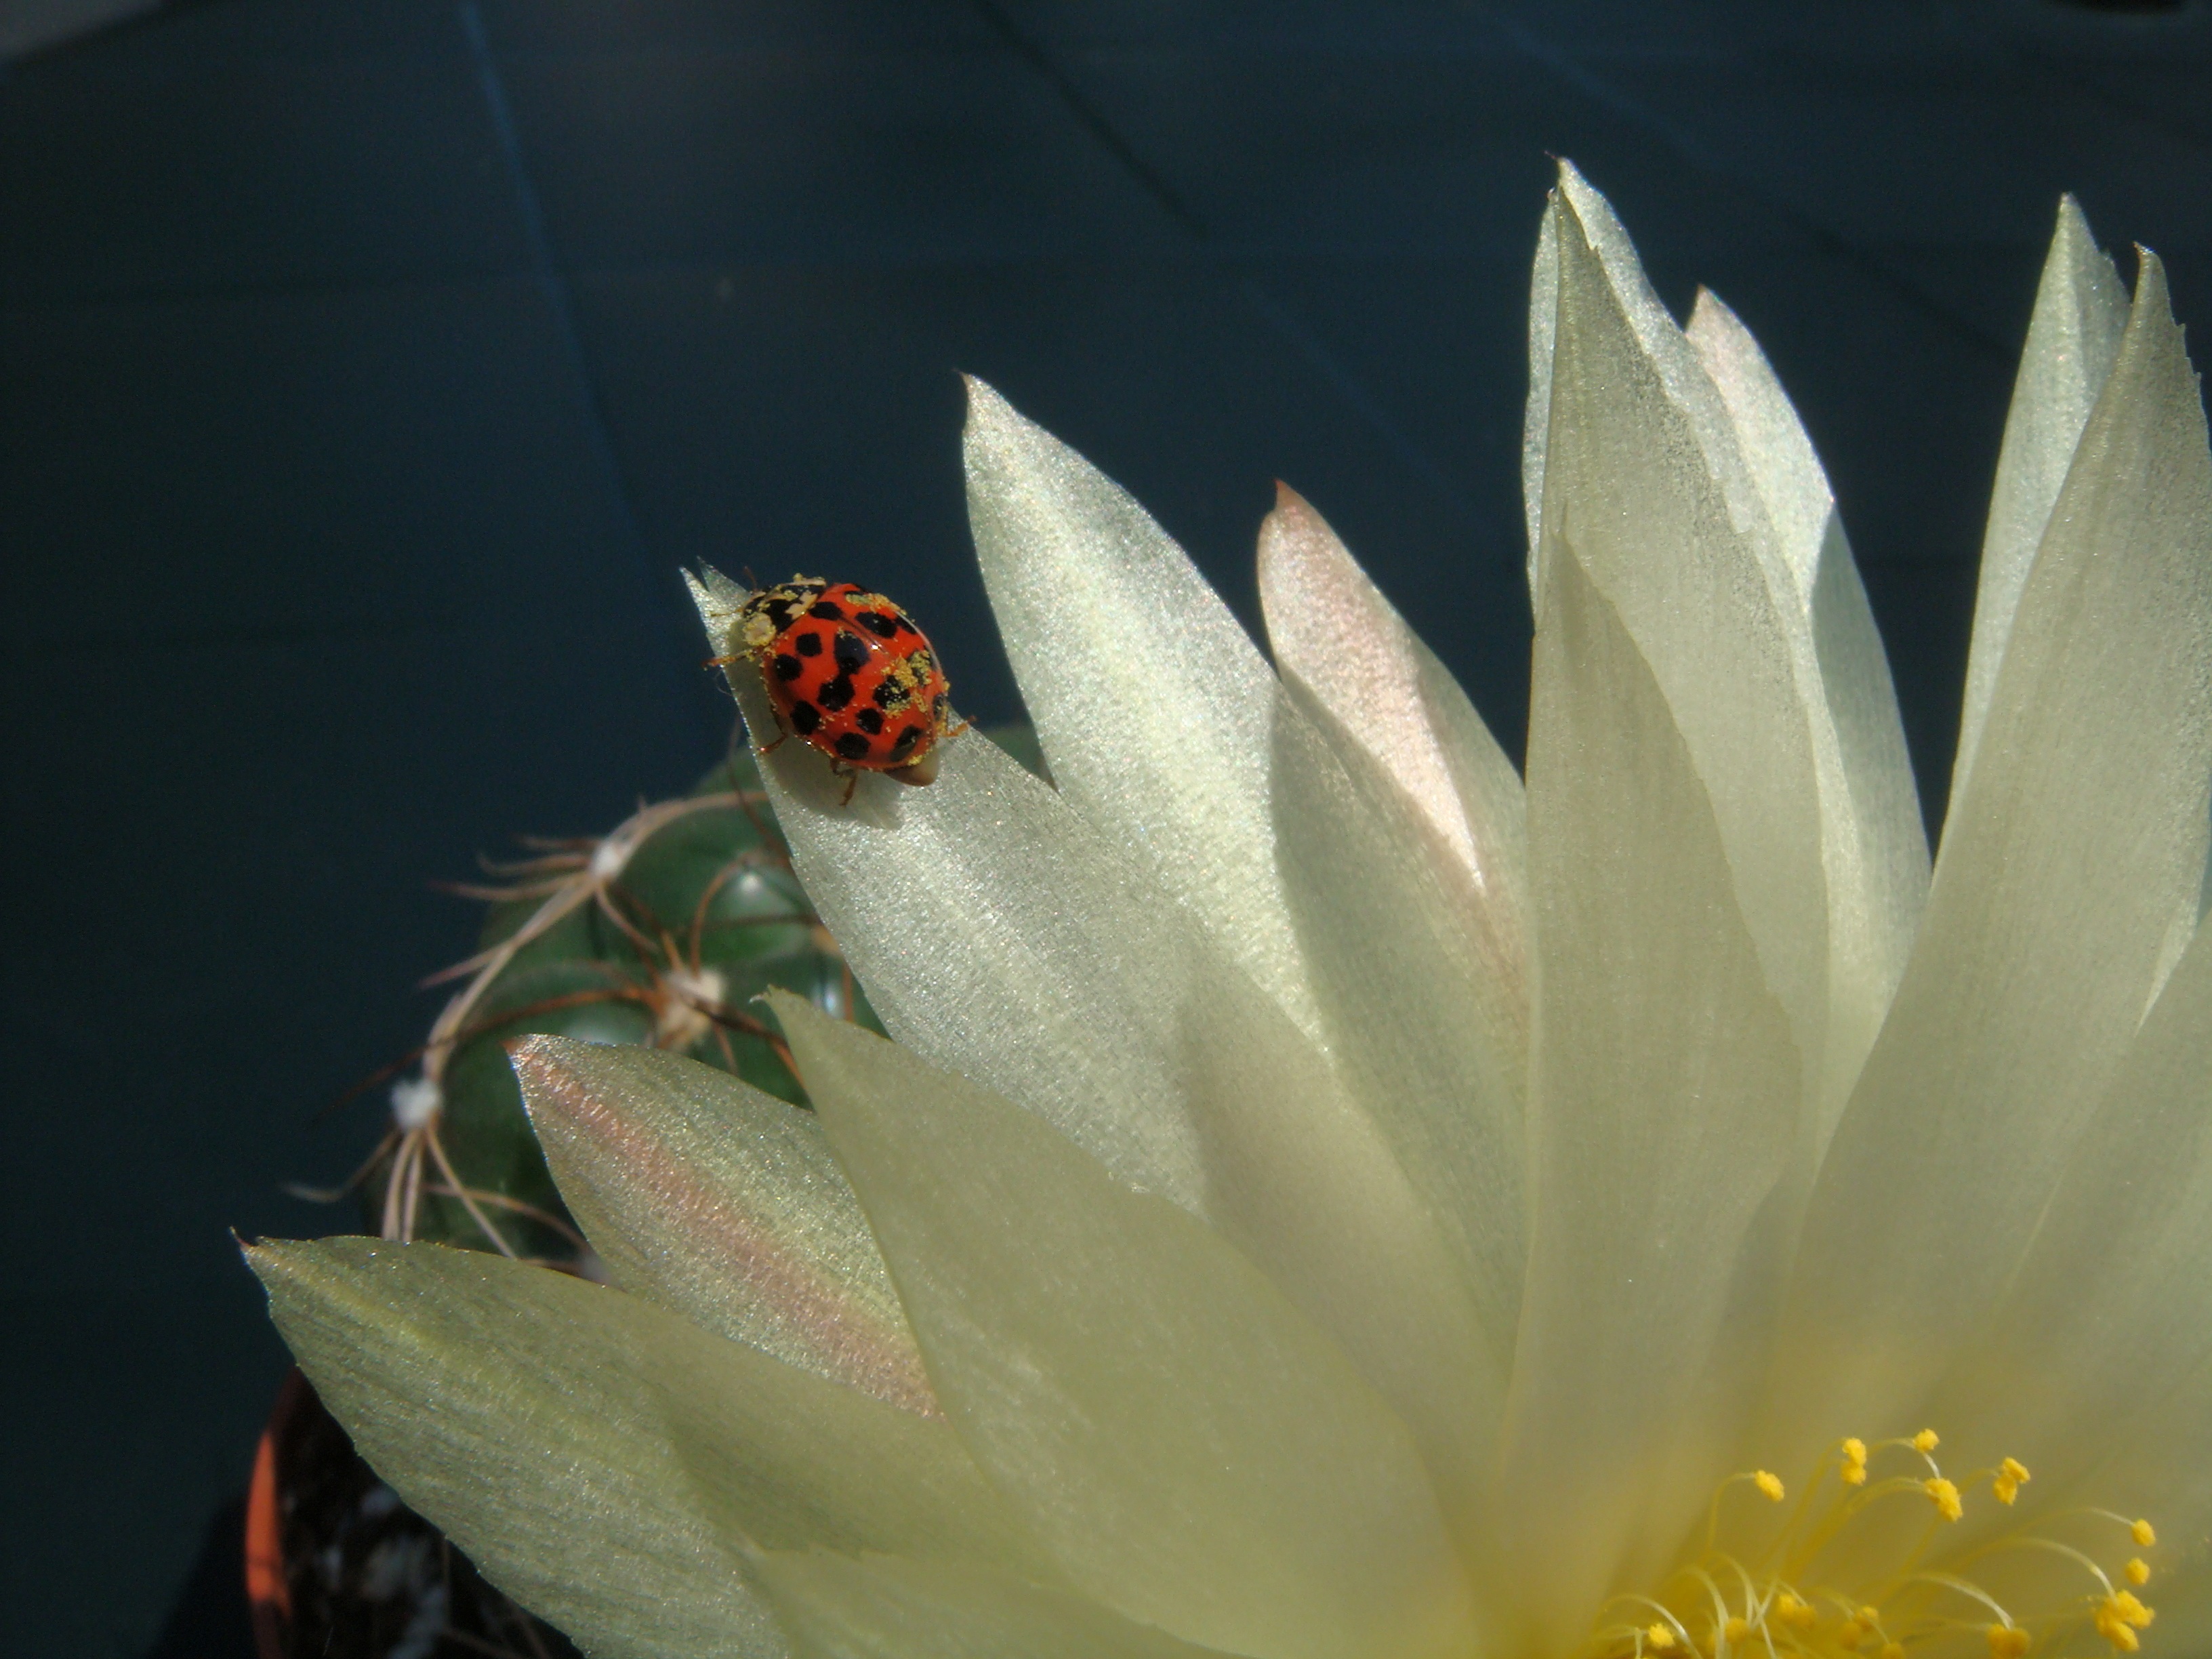
plant, photography, leaf, flower, petal, botany, flora, fauna, close up, insects, beetle, macro photography, flowering plant, land plant